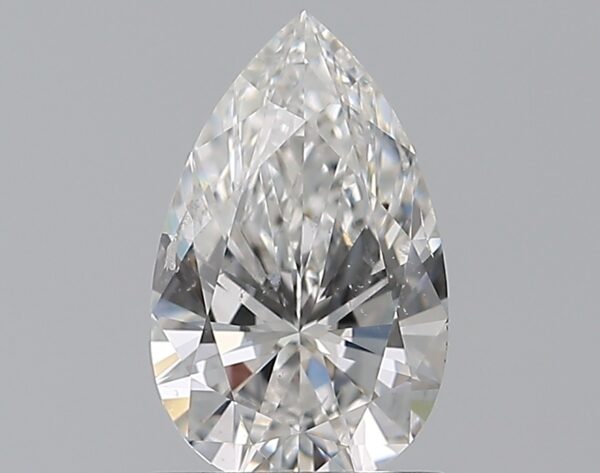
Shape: pear
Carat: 0.9
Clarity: SI1
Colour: F
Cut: VG
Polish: EX
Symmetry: EX
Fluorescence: N
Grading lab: GIA
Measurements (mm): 8.45 x 5.26 x 3.28